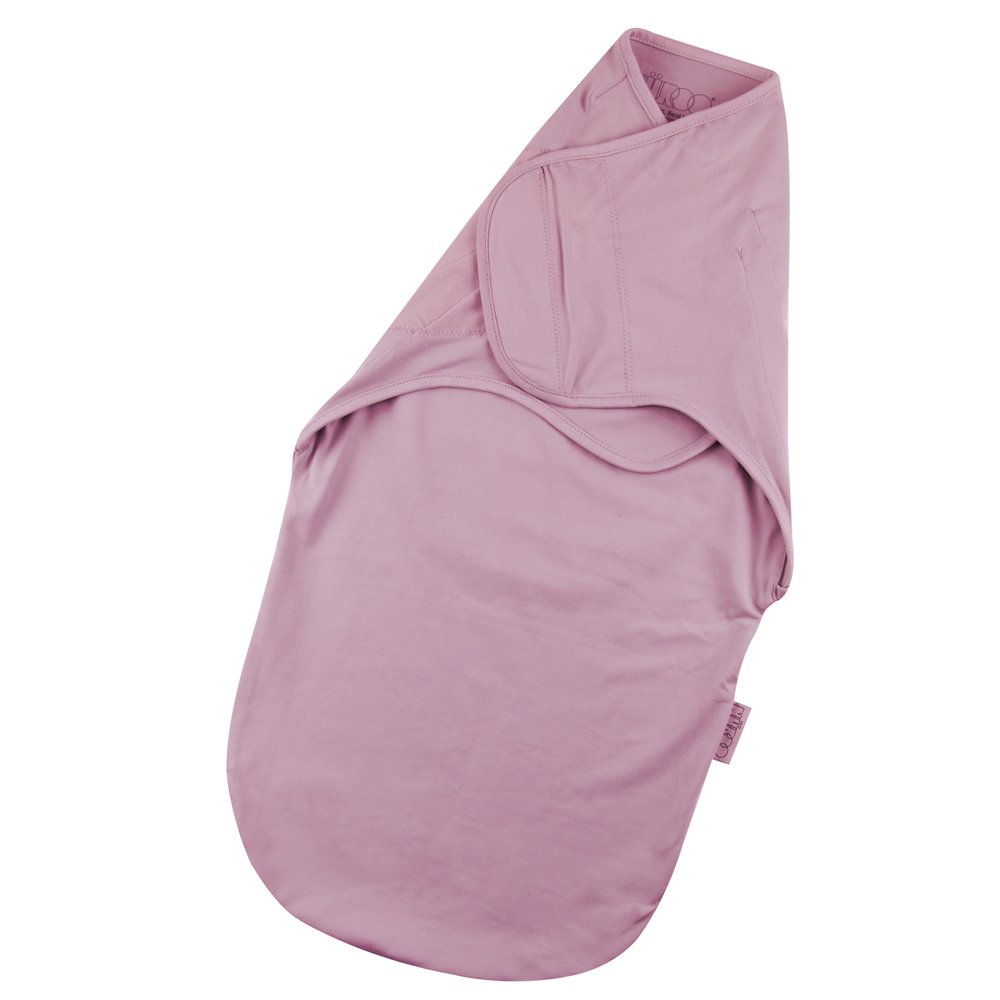
NuRoo Swaddler - Only grow with me design. Three sizes in one. fits 4-17lbs. up to 28 inches - Plum
Category: Baby
Gone are the days of purchasing multiple swaddles in every size. The NuRoo Swaddler is the only swaddle you'll need from birth till when baby rolls. with two interior pockets and a removable seam to extend its length, the Nuroo Swaddler grows with your baby. Our 3 sizes in 1 design eliminates excess material - a potential cause of suffocation - to provide the perfect fit at every stage, keeping baby safe and secure for a sound night's sleep.
Features: 90% Polyester, 10% Spandex | 3 sizes in 1 design provides the perfect fit at every stage. with two interior pockets and a removable seam to extend its length, the NuRoo Swaddler grows with your baby | Our signature NuRoo fabric is lightweight, super soft, moisture-wicking and breathable to prevent overheating | Baby's arms can be positioned in the pocket at their sides, across their chest, or out of the swaddle as a sleep transitioner | Compression fit properties allow for a snug fit in all the right places to mimic the feeling of being held | 3 Sizes in 1